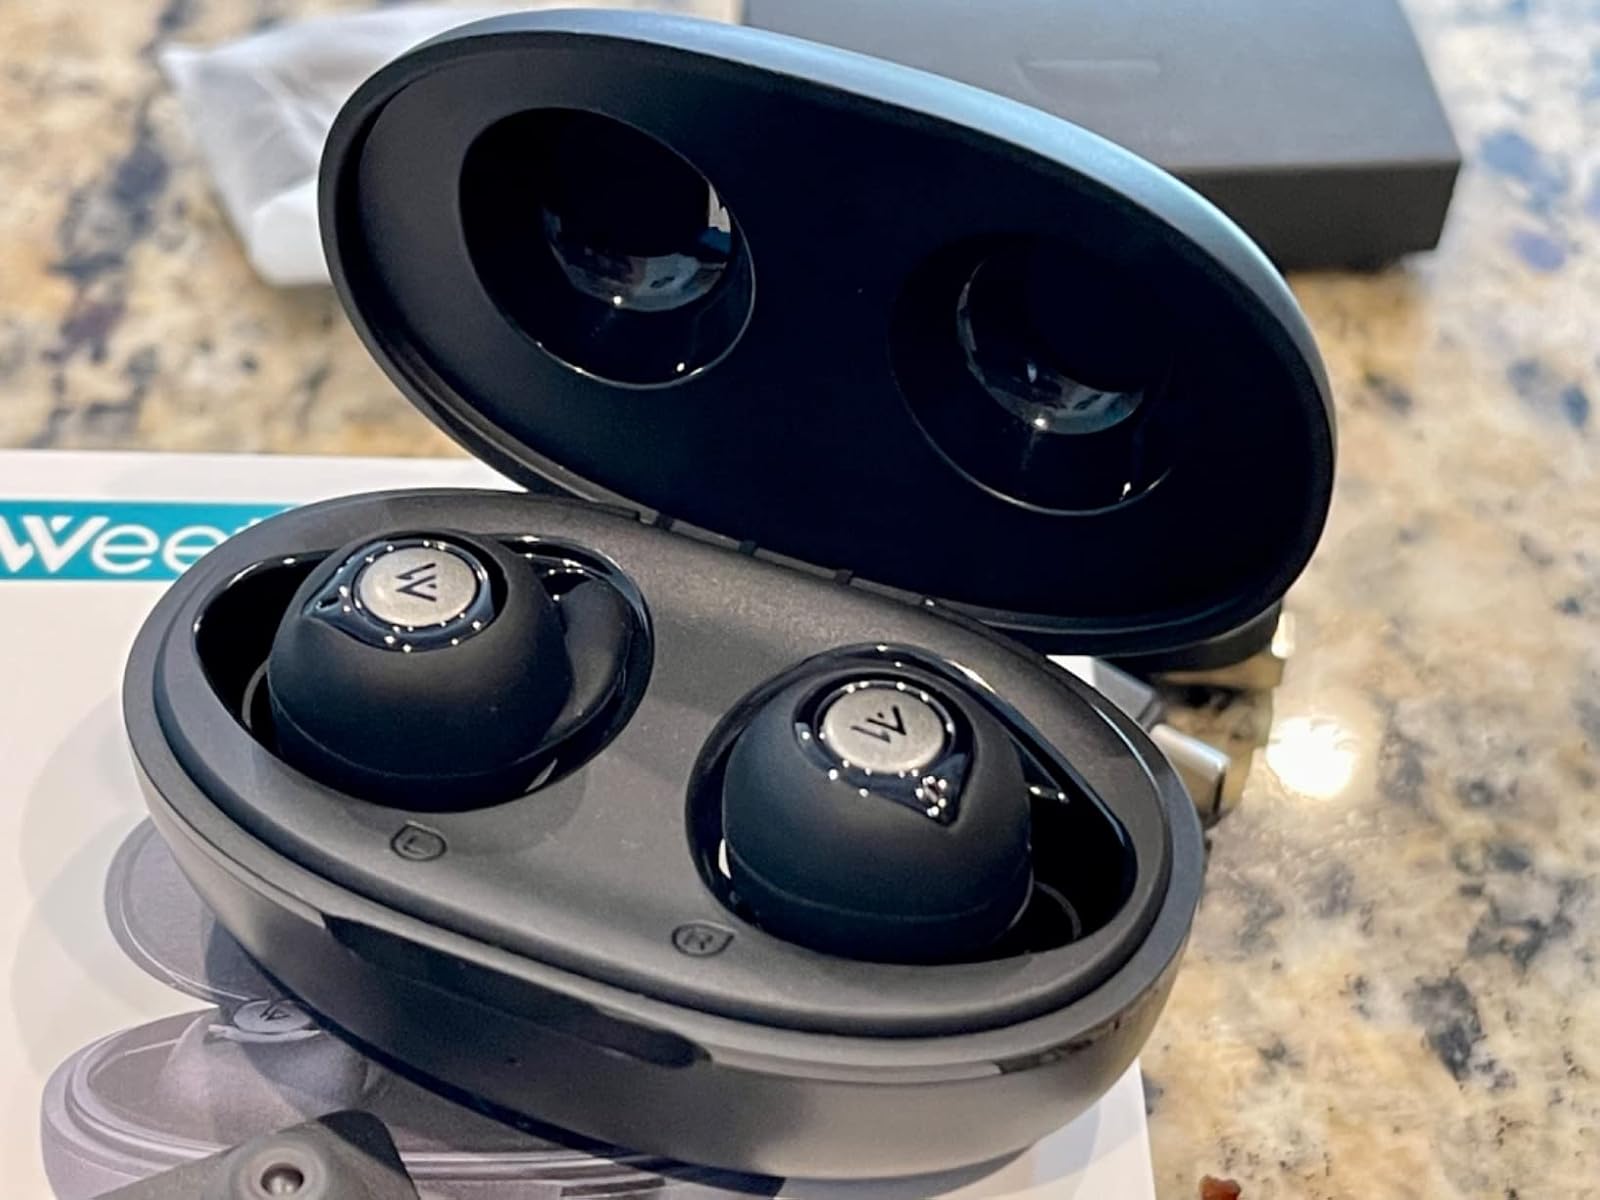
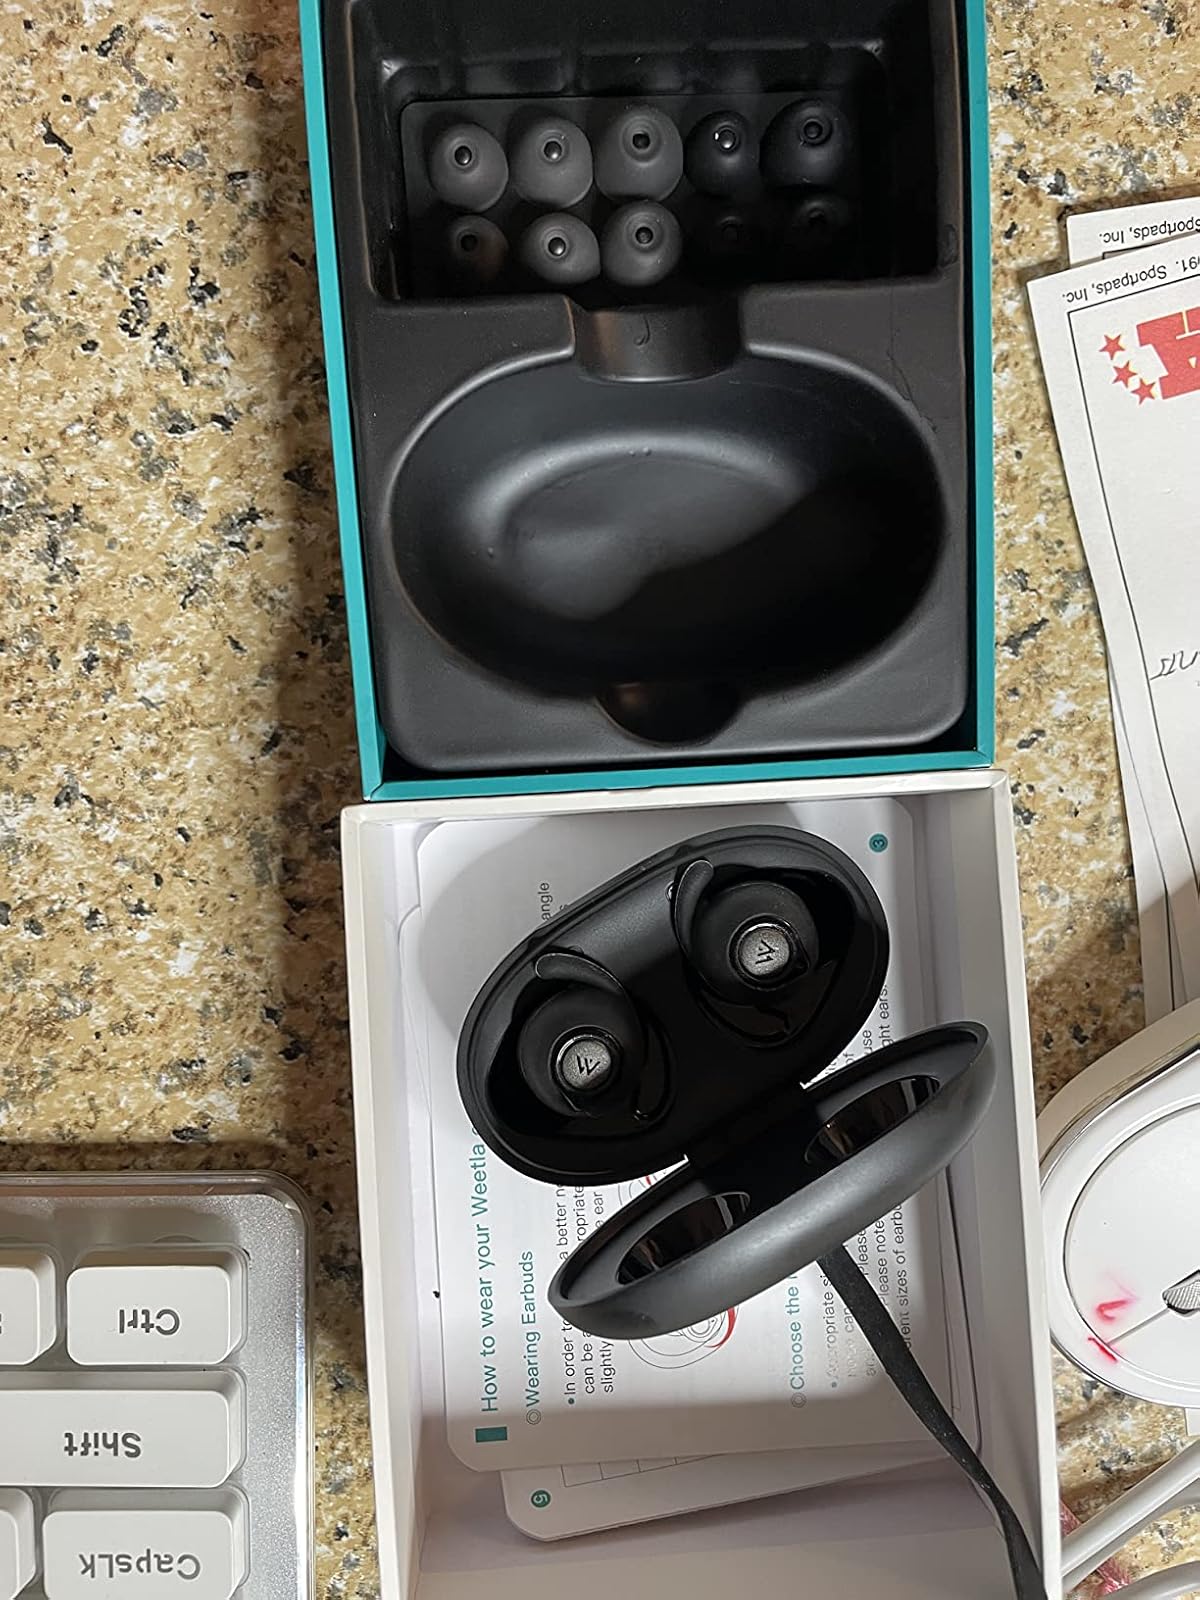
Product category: earbuds
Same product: yes